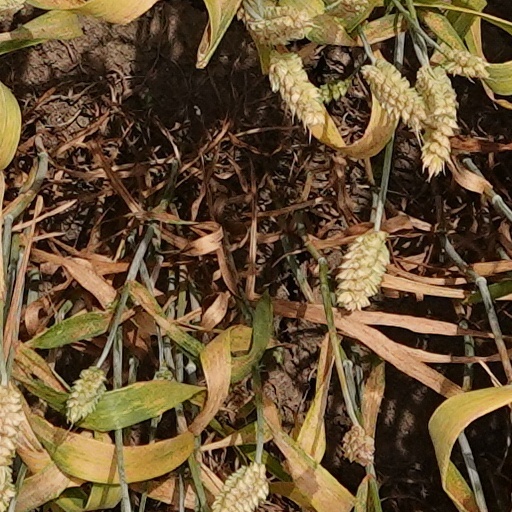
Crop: wheat